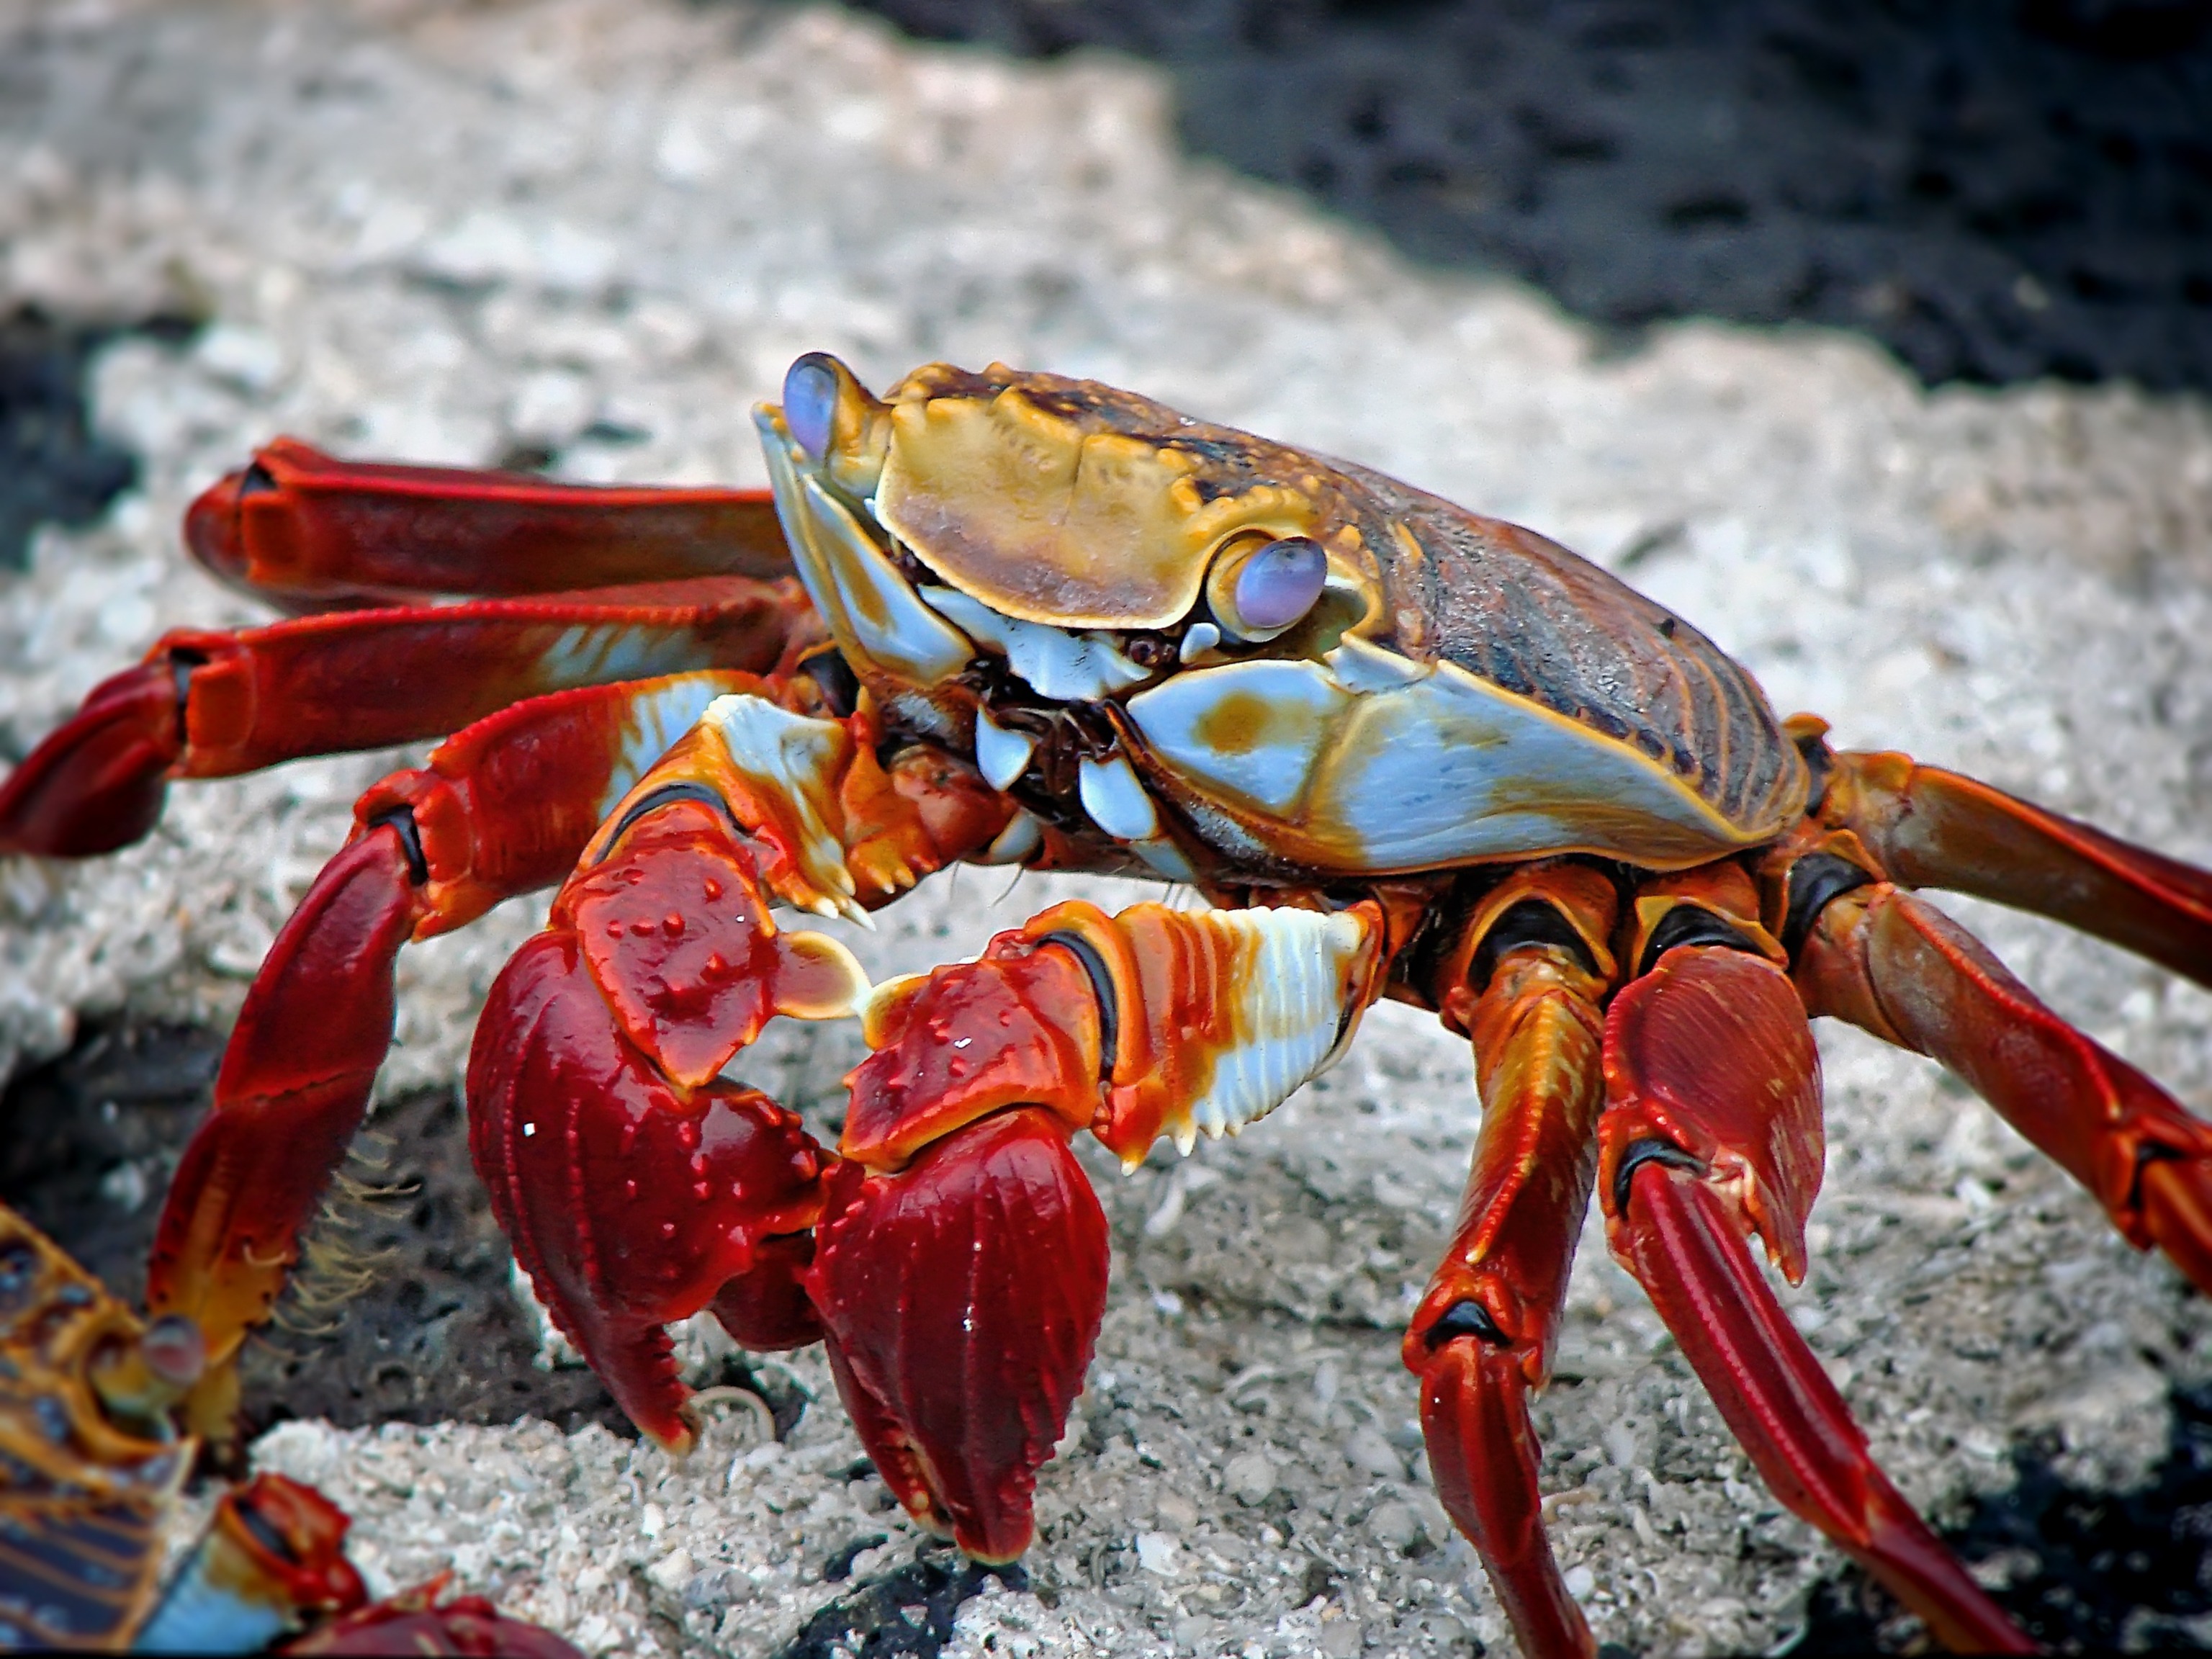
beach, animal, wildlife, food, tropical, seafood, aquatic, fauna, crab, invertebrate, lobster, crustacean, marine, archipelago, exotic, ecuador, macro photography, equator, arthropod, galapagos islands, marine biology, ocypodidae, decapoda, animal source foods, fiddler crab, dungeness crab, american lobster, homarus, freshwater crab